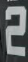
Number: 2